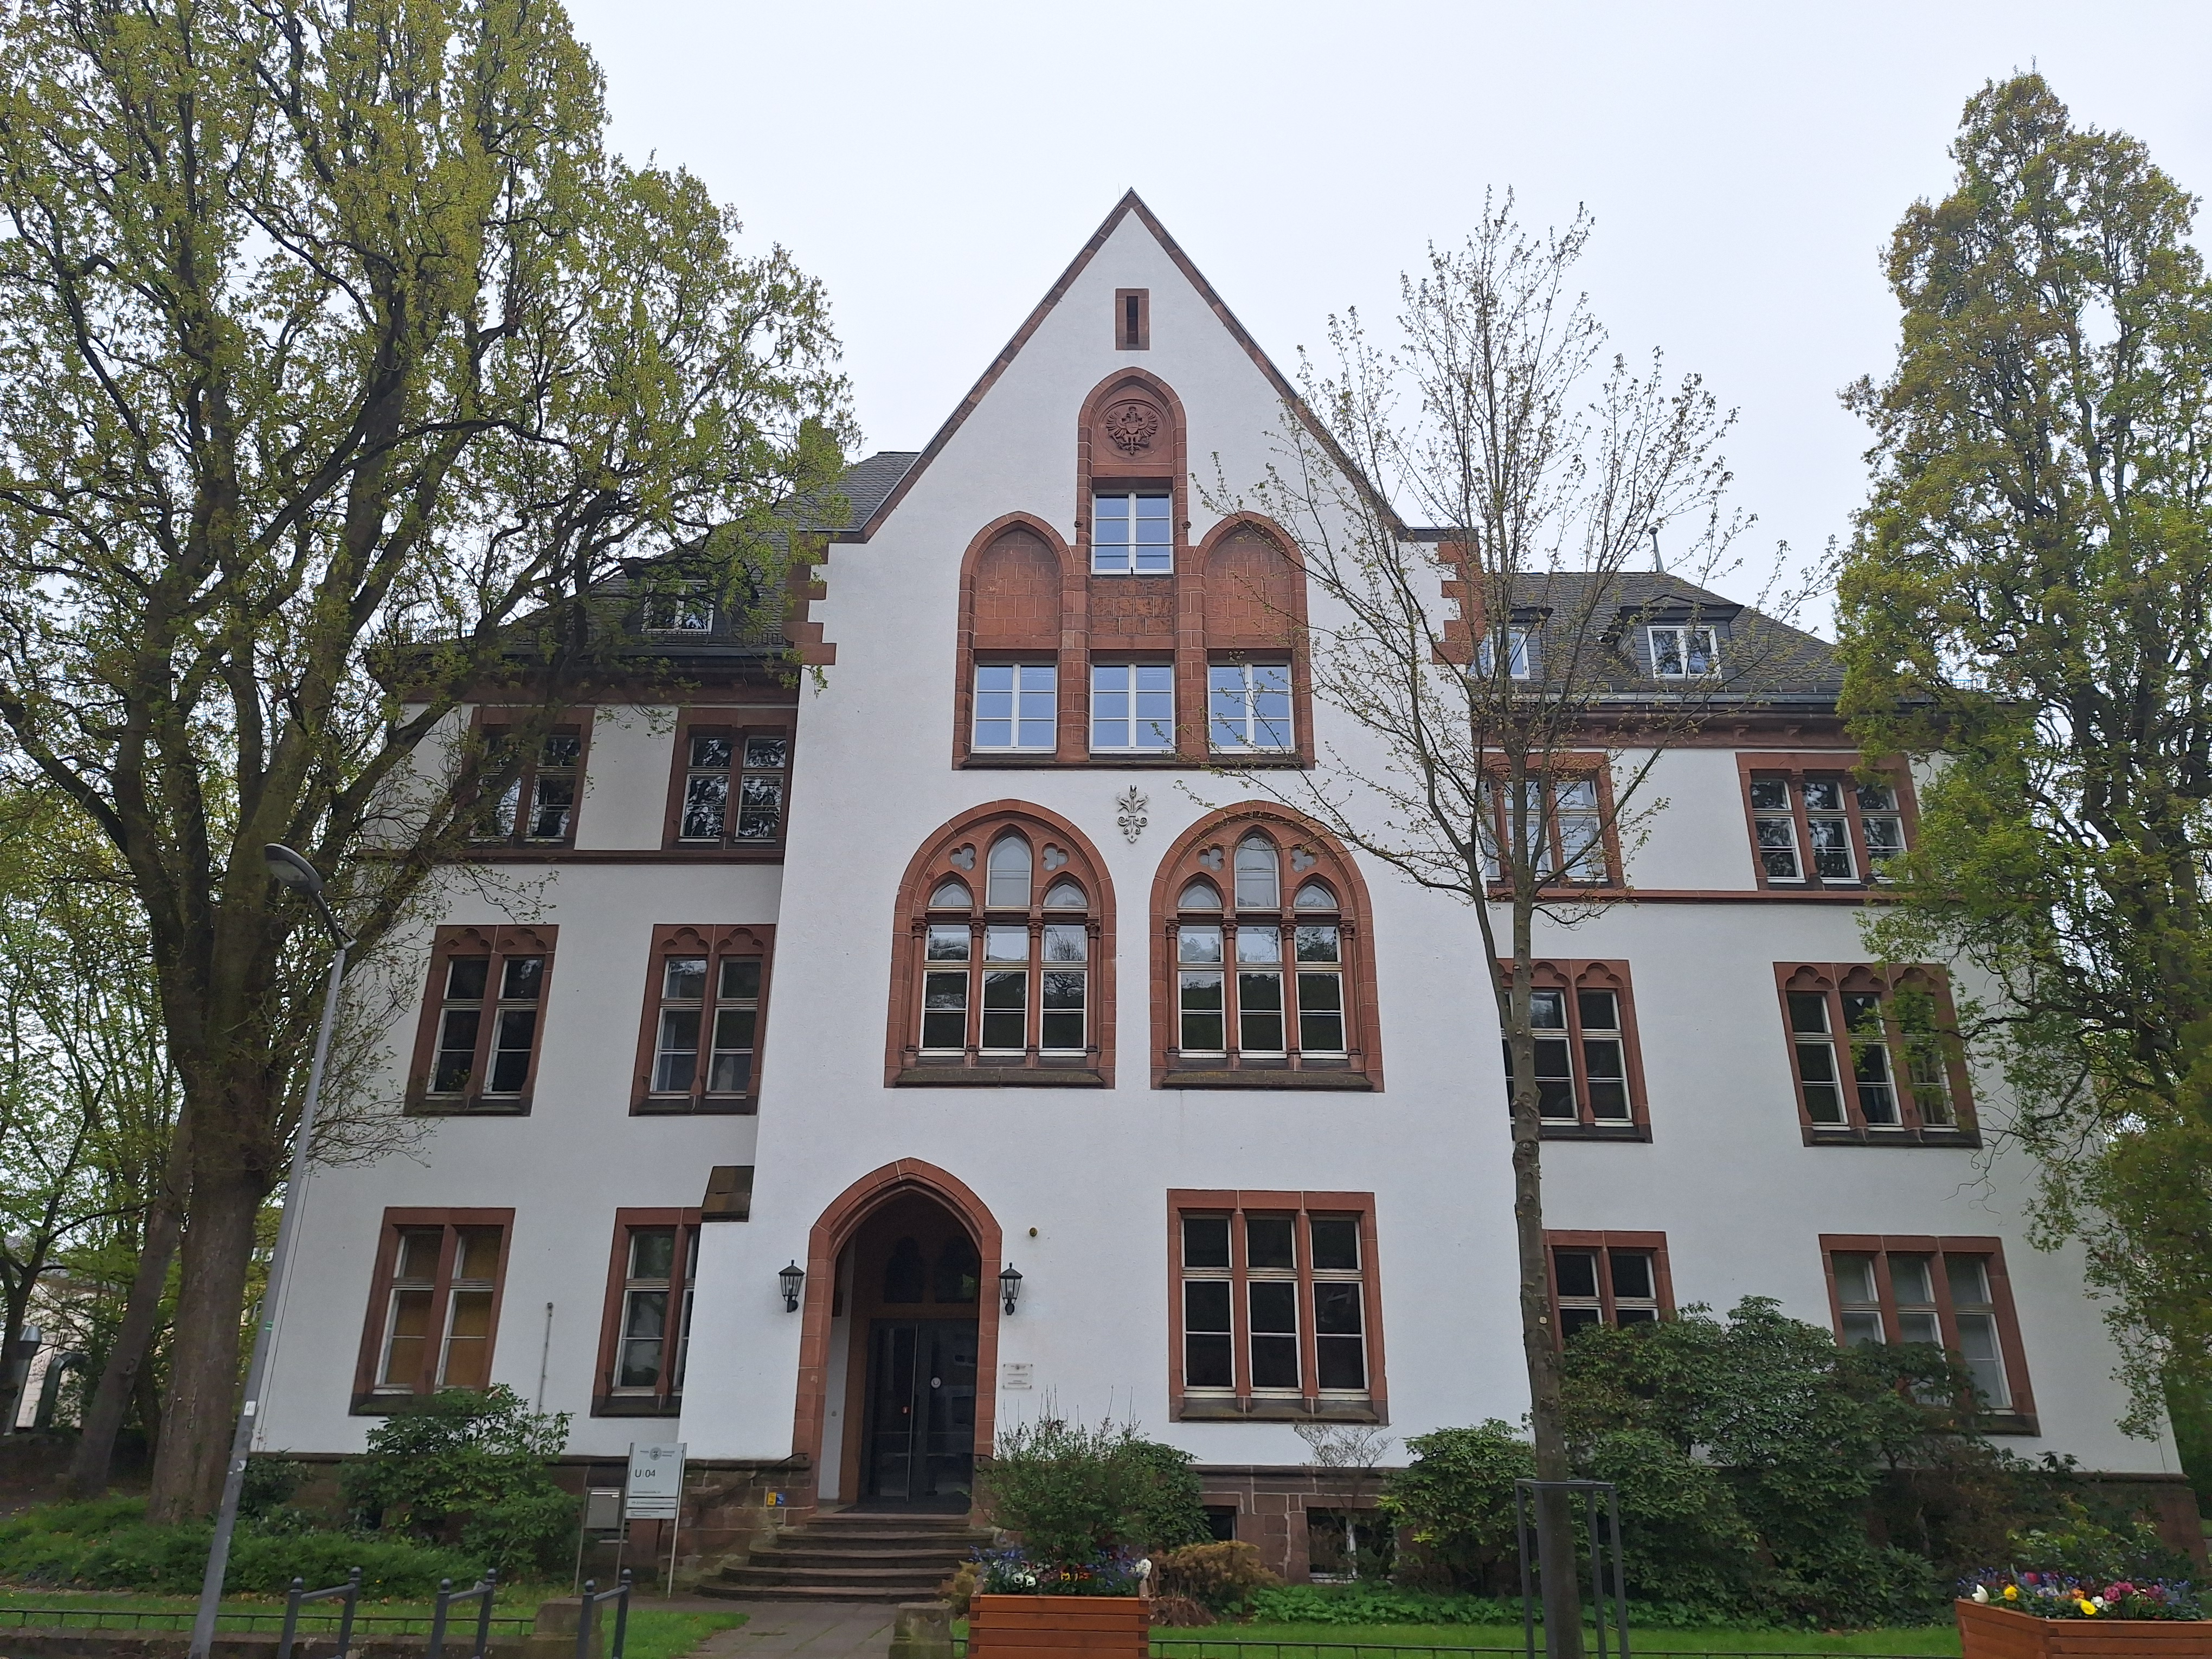
Building: Universitätsstraße 24